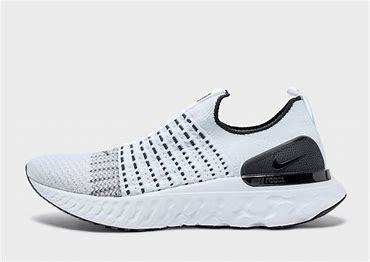
Brand: Nike
Model: React Phantom Run Flyknit 2